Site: brandenburg
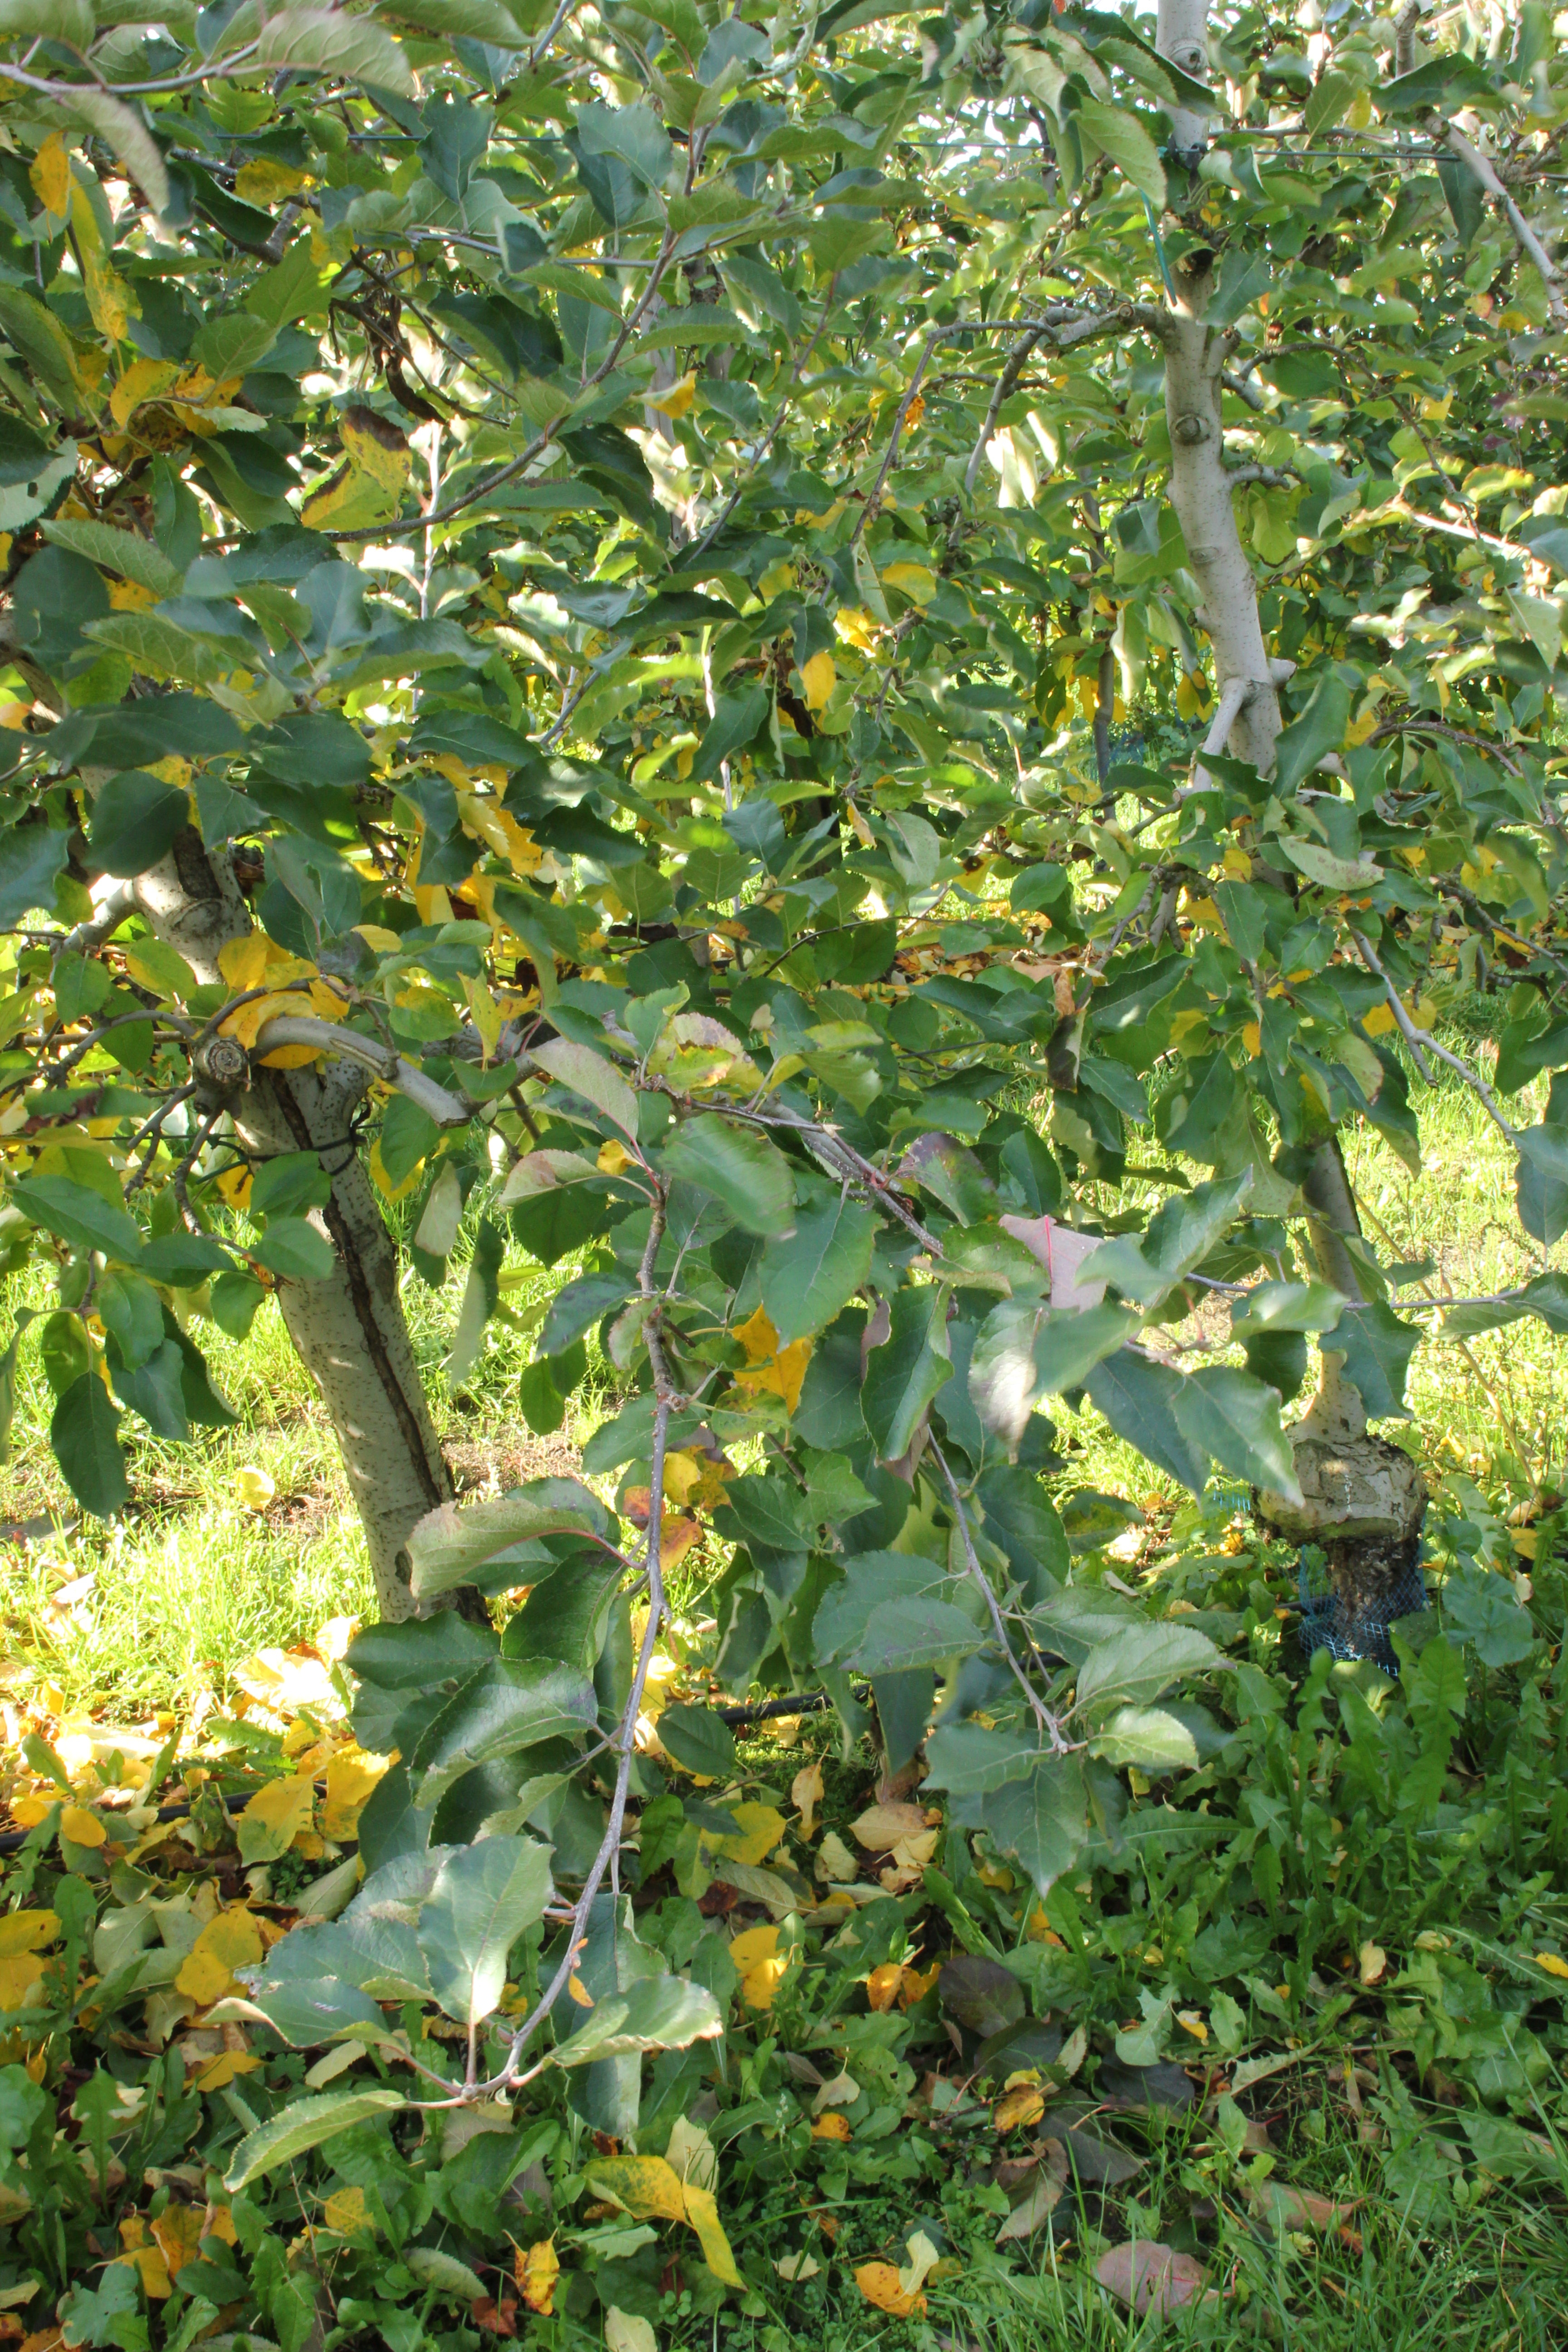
Growth stage (BBCH 91): Senescence, beginning of dormancy